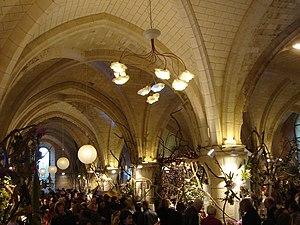
L’abbaye de Vaucelles était un monastère de moines cisterciens. Fondée en 1131 par saint Bernard lui-même, elle est située à environ treize kilomètres au sud-ouest de Cambrai, dans la vallée de l’Escaut, sur la commune de Les Rues-des-Vignes. Elle fut supprimée en 1790.